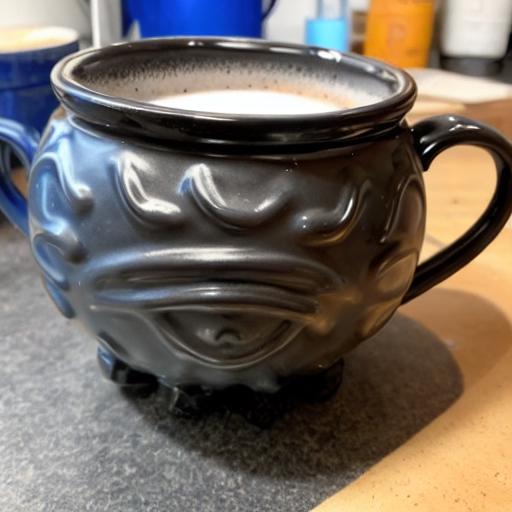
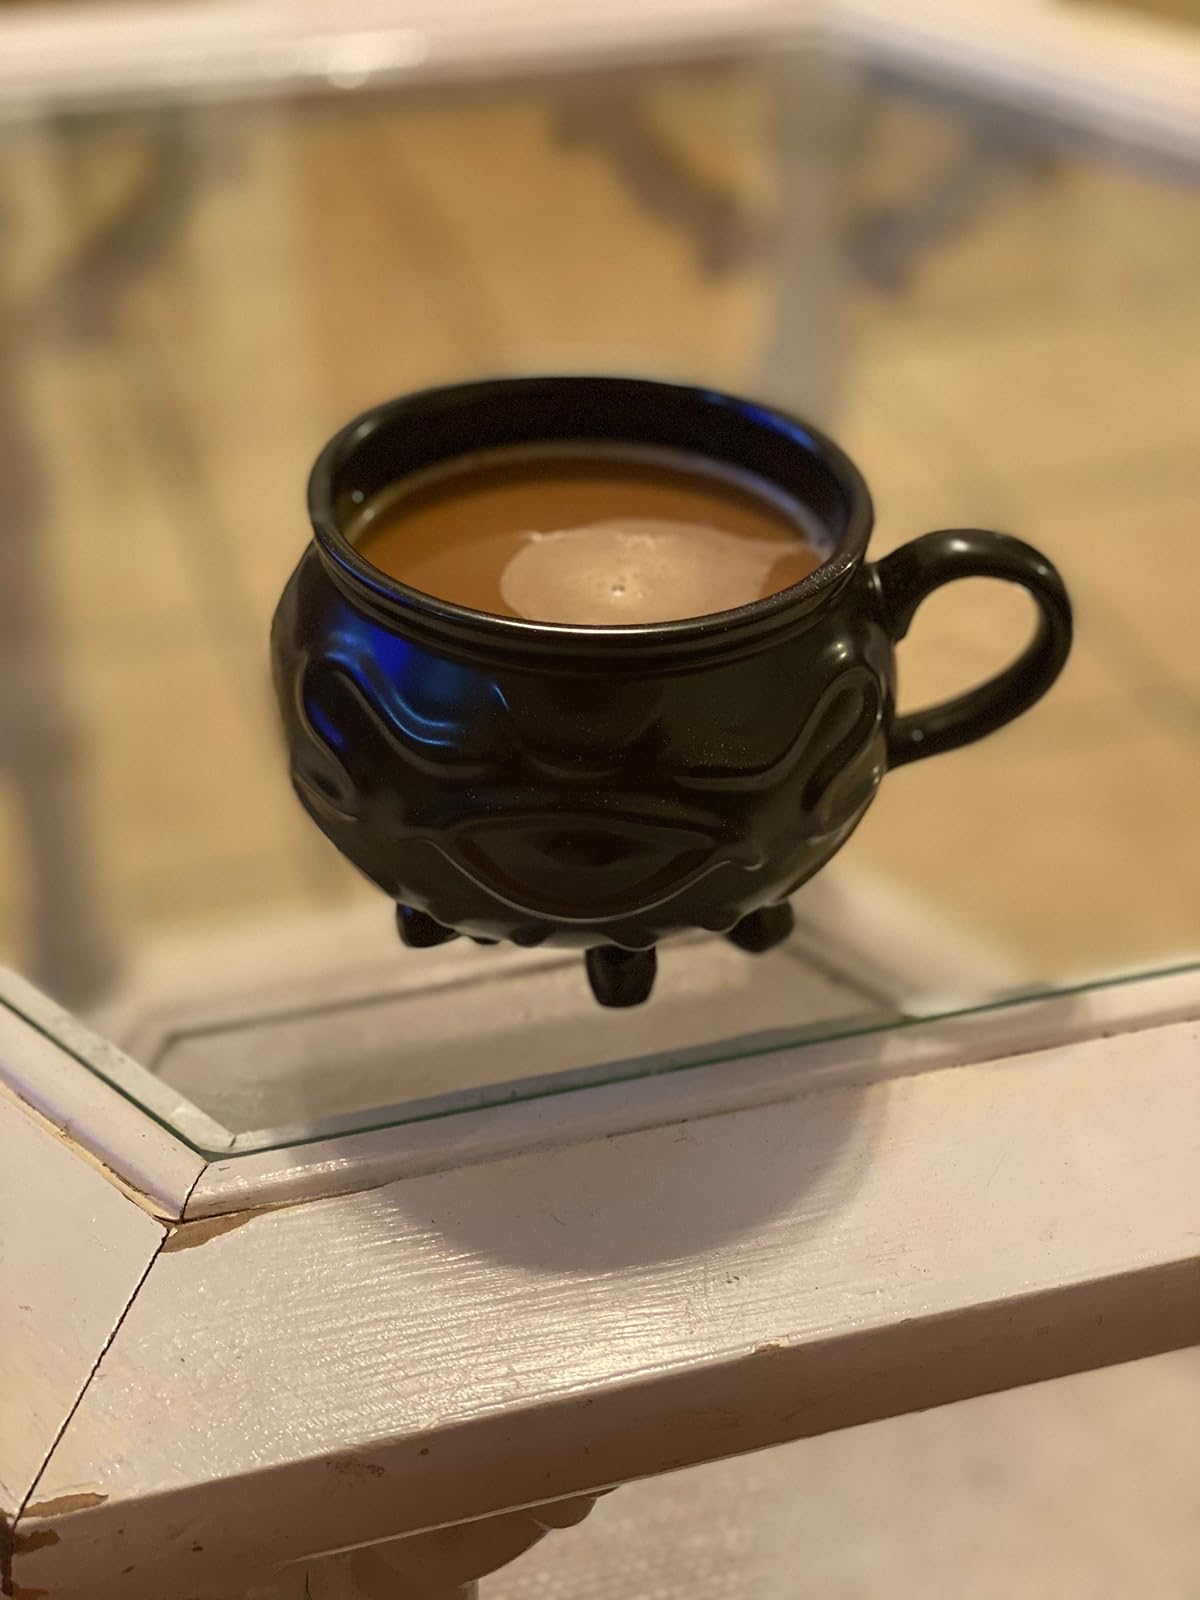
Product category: items_mug
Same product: no